Jack Ketchum

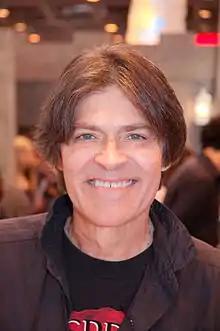
Ketchum at a book fair in Paris, France, in March 2009

Dallas William Mayr (November 10, 1946 – January 24, 2018), better known by his pen name Jack Ketchum, was an American horror fiction author. He was the recipient of four Bram Stoker Awards and three further nominations. His novels included "Off Season", "Offspring", and "Red", the latter two of which were adapted to film. In 2011, Ketchum received the World Horror Convention Grand Master Award for outstanding contribution to the horror genre.